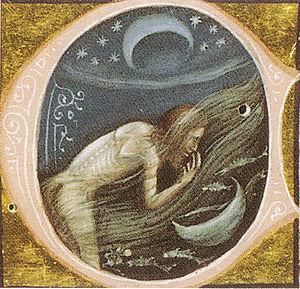
Lucius reprend forme humaine, illustration des Métamorphoses d'Apulée, chap. 65. Manuscrit Vat. Lat. 2194 dans la Biblioteca Apostolica Vaticana à Rome
Apulée, né vers 125 à Madaure, actuelle M'daourouch au nord-est de l'Algérie et mort probablement après 170, est un écrivain, orateur et philosophe médio-platonicien. Sa renommée vient de son chef-d'œuvre, le roman latin Métamorphoses, également connu sous le nom de L'Âne d'or. L'interprétation du roman présente de nombreux problèmes en raison de sa multitude de strates. Il constitue un exercice difficile de la philologie classique. La technique du récit, et le masquage des intentions de l'auteur a conduit dans la recherche à une multitude d'hypothèses concurrentes sur sa signification. Le récit d'Amour et Psyché introduit dans le roman fascine les lecteurs depuis la Renaissance. Sa matière mythologique, la relation d'amour entre le dieu Éros et la princesse Psyché, fournit des thèmes à de nombreux poètes, écrivains, peintres, sculpteurs, compositeurs et chorégraphes. Outre les spécialistes du Moyen Âge, et les théoriciens de la littérature, des psychanalystes ont participé à l'étude et à l'analyse du récit.